The Ultimate Entrepreneur

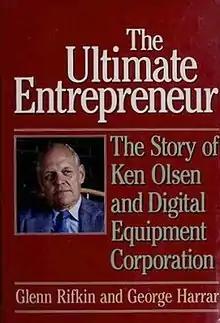
First edition

The biographical book, The ultimate entrepreneur: the story of Ken Olsen and Digital Equipment Corporation, chronicles the experiences of Ken Olsen racing to design minicomputers at the company of his own founding, Digital Equipment Corporation. At the time the book was published by two computer journal writers, Ken Olsen was competing with other Massachusetts computing companies such as Data General (founded by his former employee), Prime Computer, Wang Laboratories, Symbolics, Lotus Development Corporation, and Apollo Computer. While believing in the value of software, he did not believe in the value of software separate from hardware, and missed the opportunity to fund Lotus 1-2-3 or Visicalc. He also missed the importance of the personal computer, but his futuristic vision of the Client–server model helped to launch Ethernet.